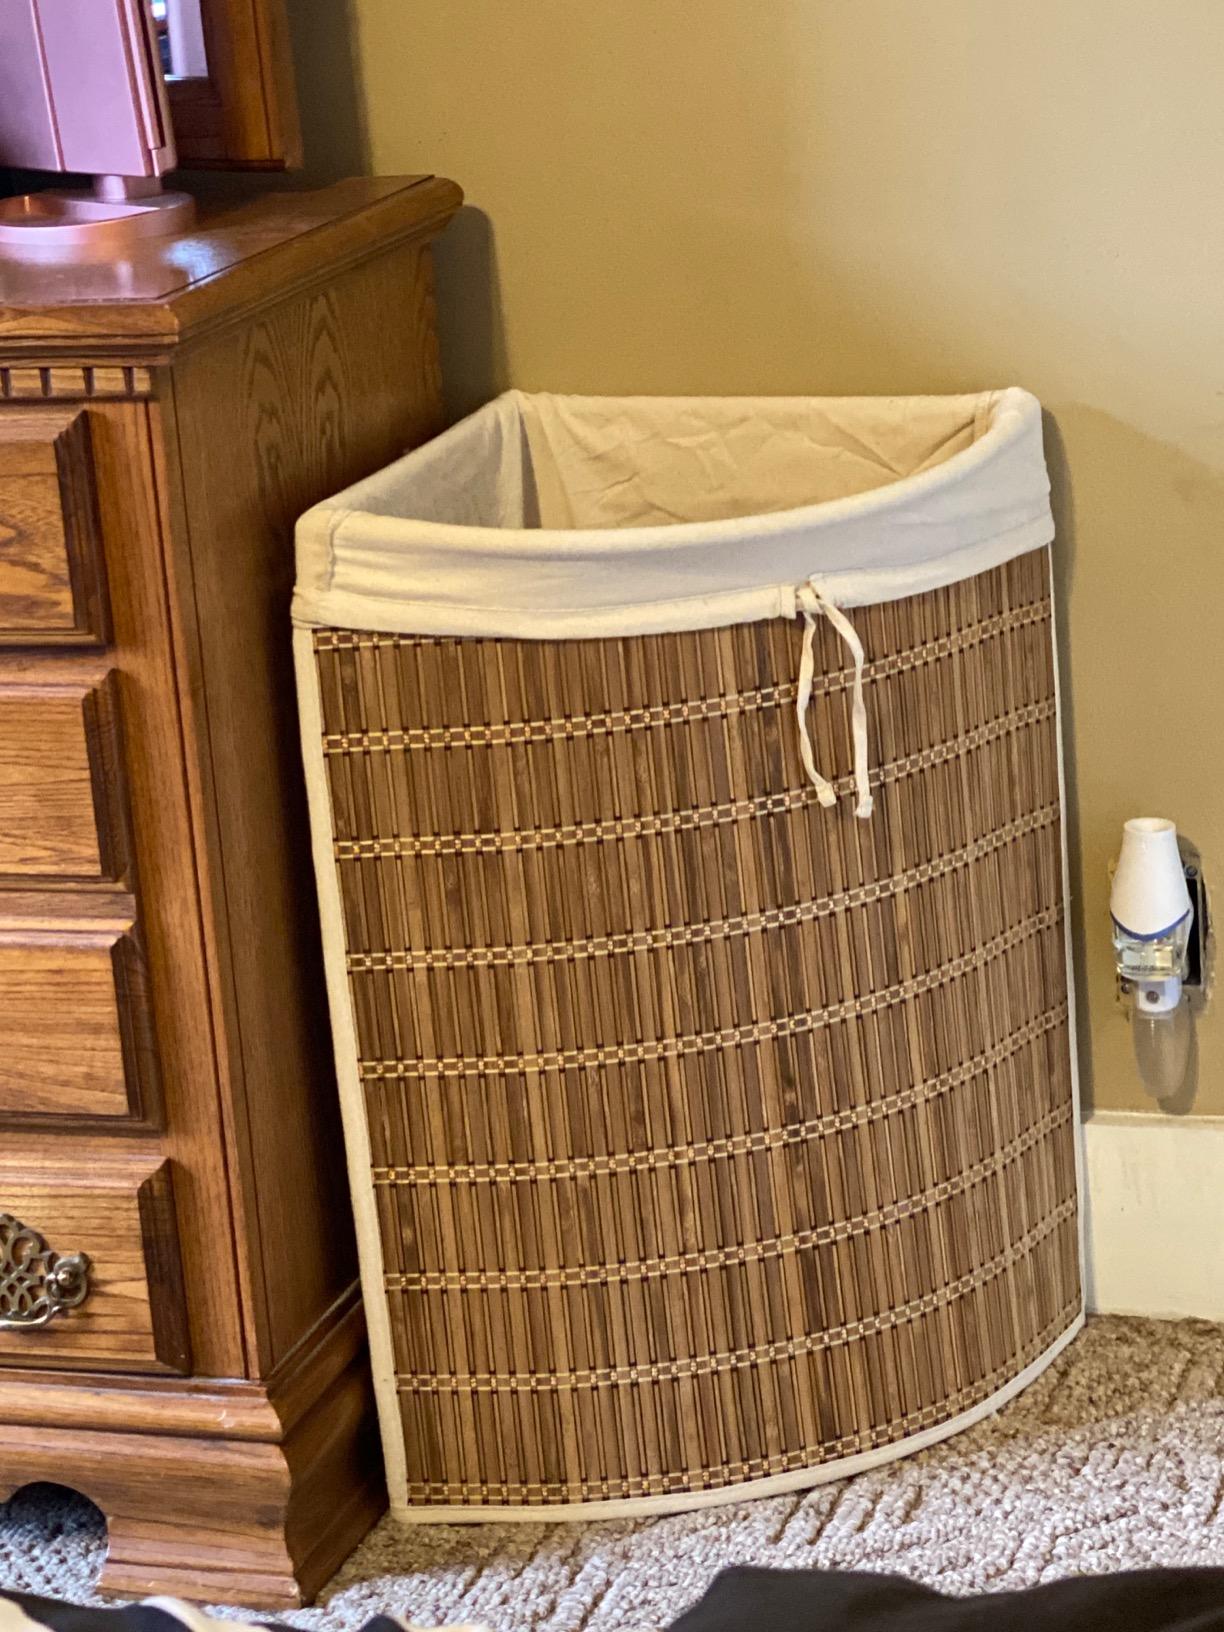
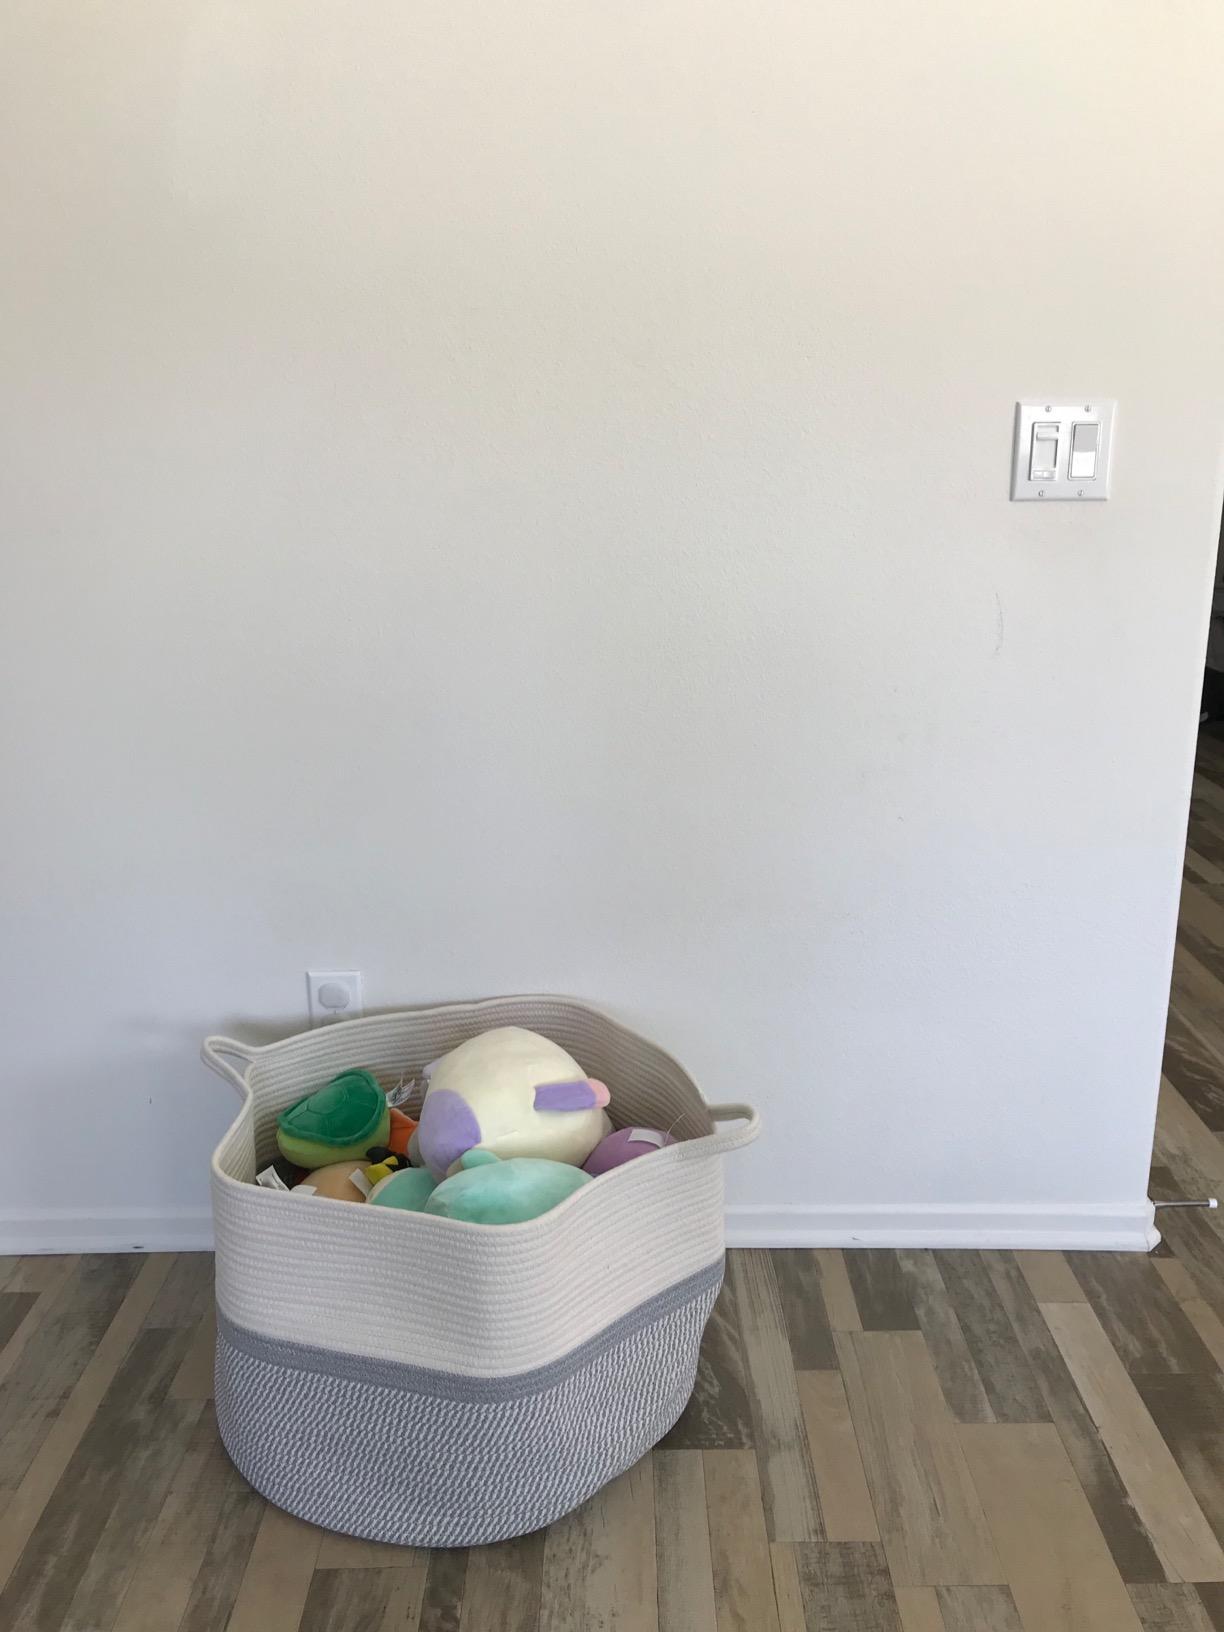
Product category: items_hamper
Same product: no